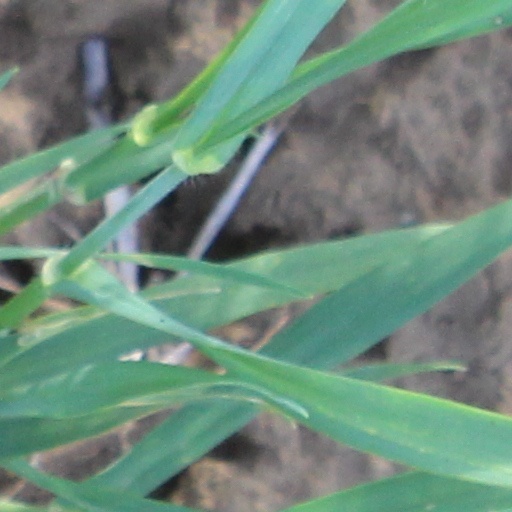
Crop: wheat